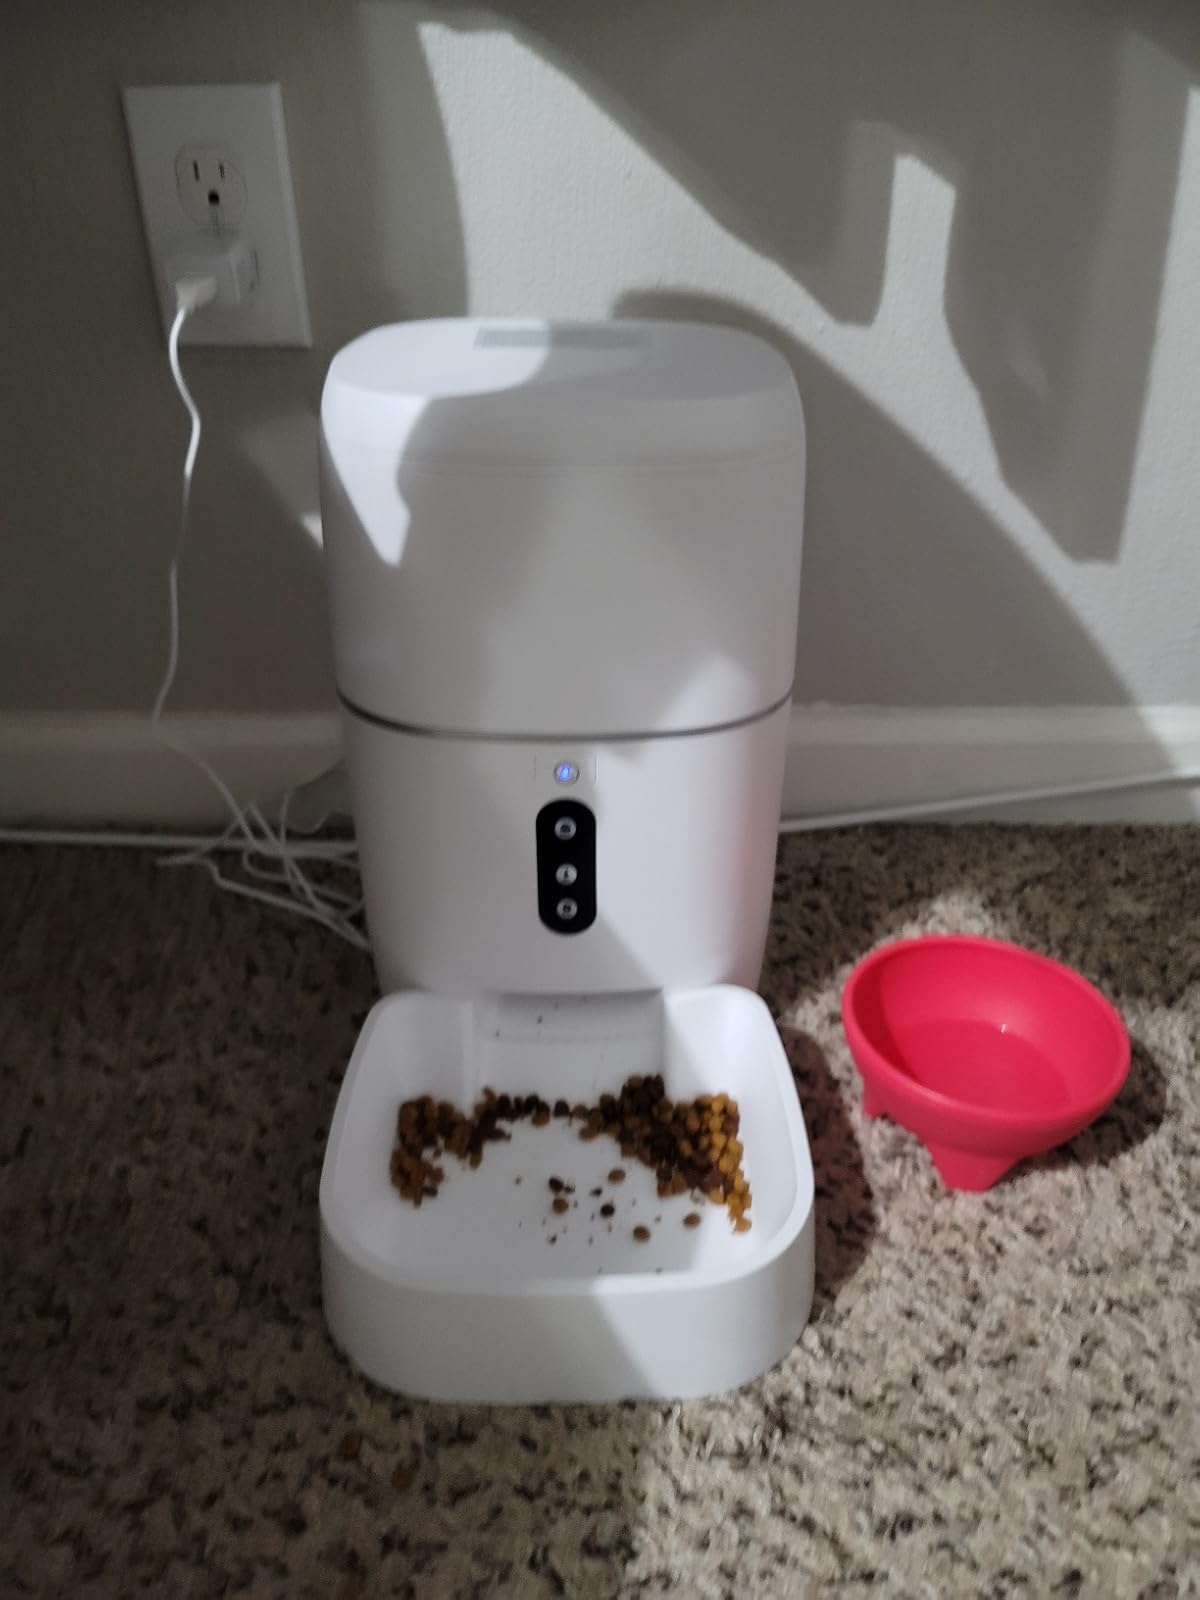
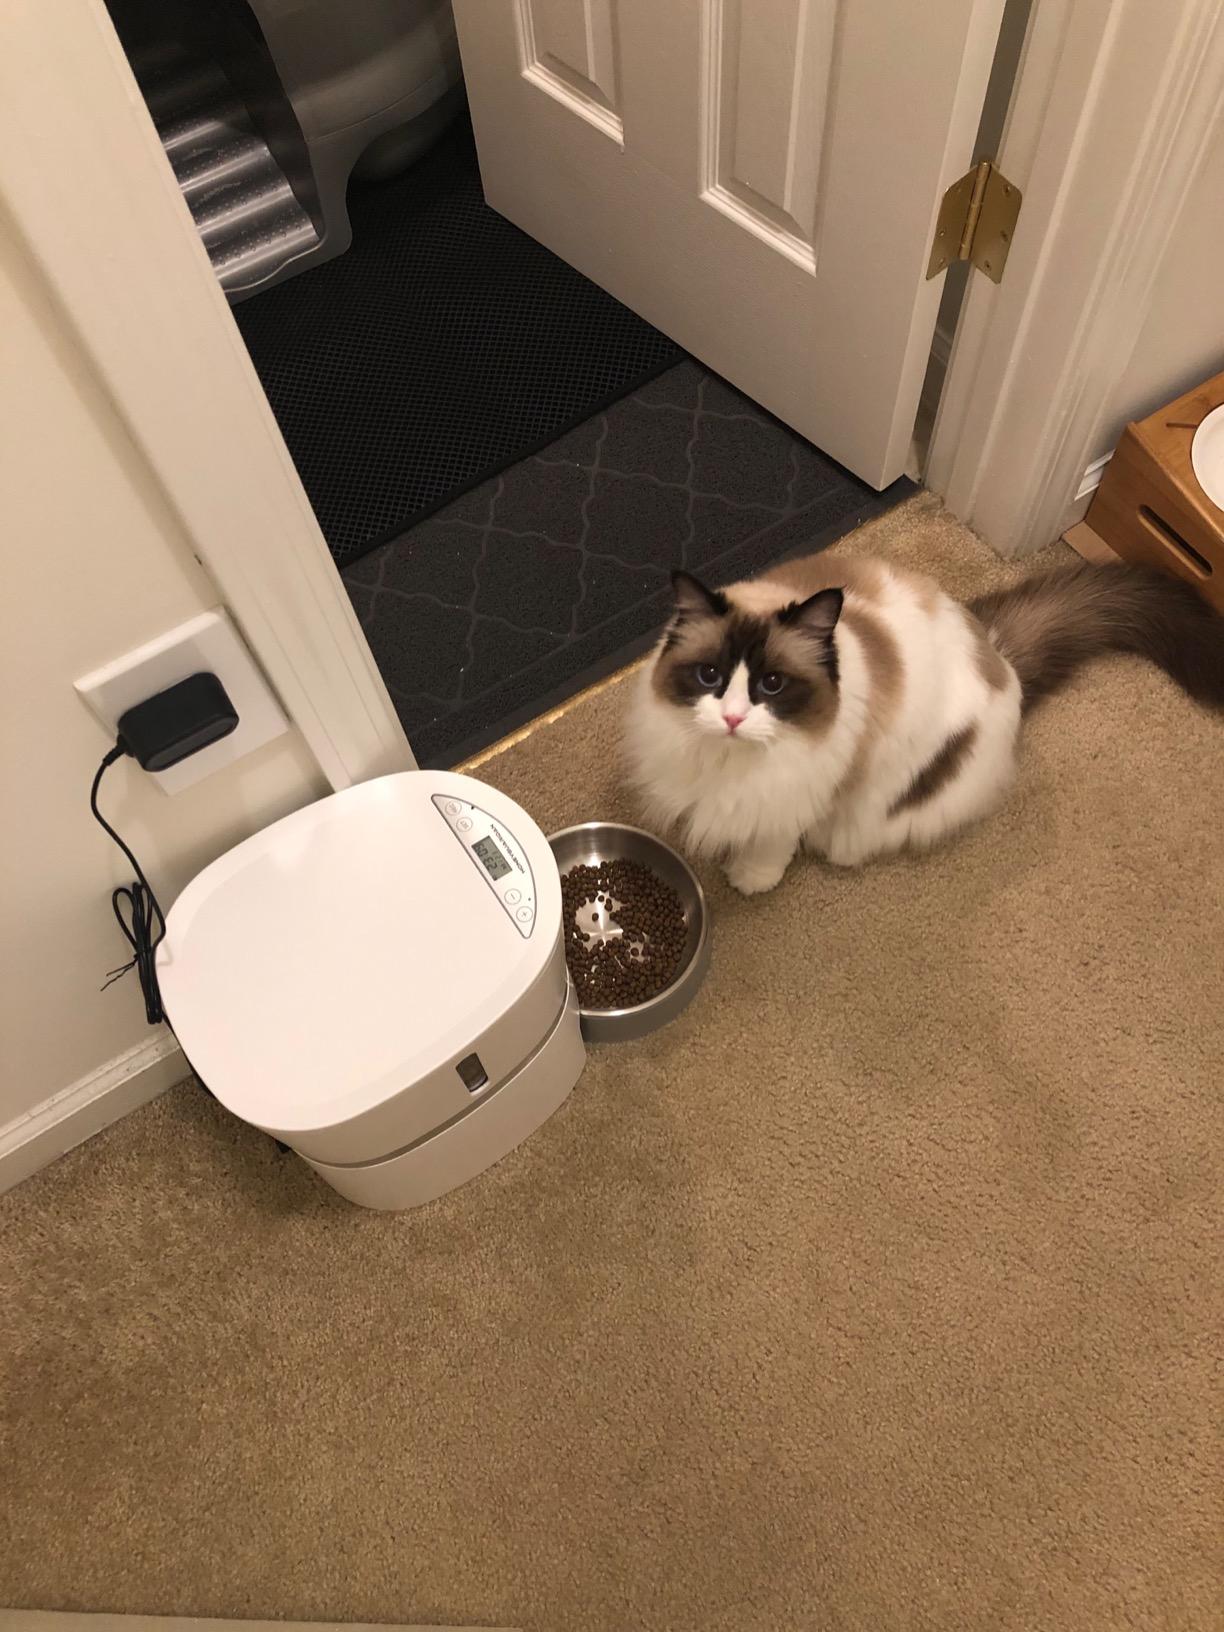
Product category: items_feeder
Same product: no